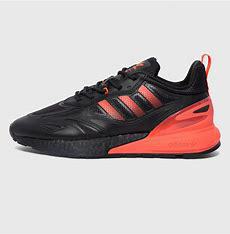
Brand: Adidas
Model: ZX 2K Boost 2